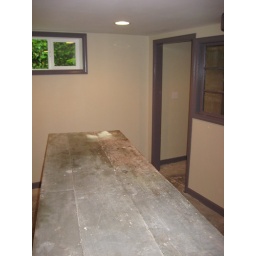
Office, the table will be up against the wall on the left.